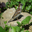
Label: bird